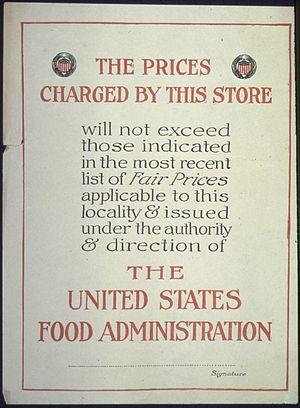
Le contrôle des prix désigne les restrictions gouvernementales imposées sur les prix des denrées et services d'un marché. Les objectifs de tels contrôles sont, notamment, de maintenir accessible l'accès aux aliments de base, d'éviter les prix abusifs et de ralentir l'inflation.